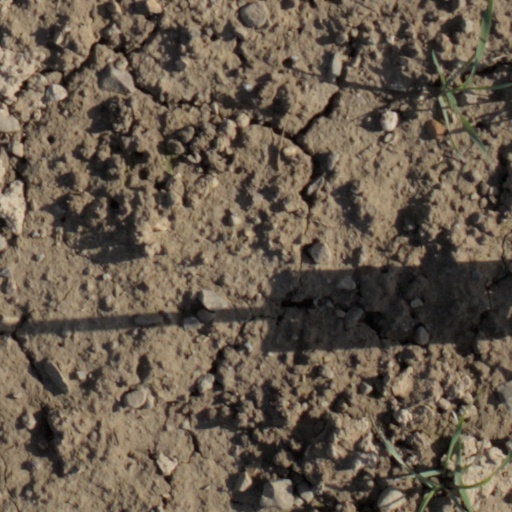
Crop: wheat